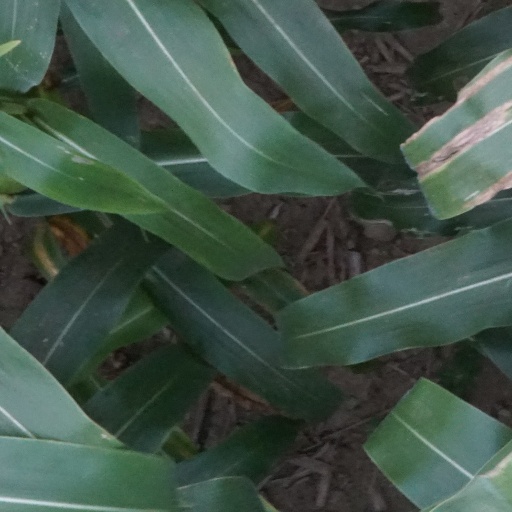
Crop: maize; corn